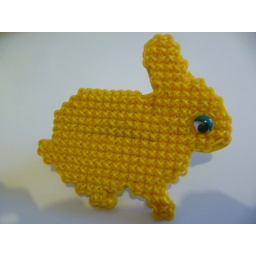
Big big plastic brooch bunny shaped. Handly cross stitched in plastic yellow wire